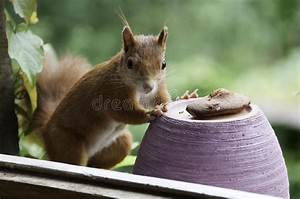
Label: scoiattolo